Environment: real
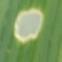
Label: fall_armyworm